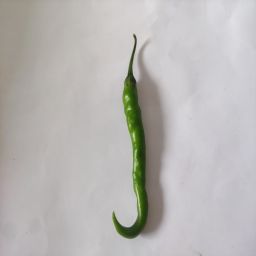
Crop: Chile Pepper
Quality: Unripe